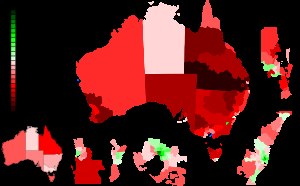
Folkeafstemningen om republik i Australien
Afstemningsresultatet i de forskellige dele af Australien.
Folkeafstemningen om republik i Australien fandt sted lørdag den 6. november 1999. I afstemningen, der blev udskrevet 12. august samme år, blev australierne spurgt, om de ønskede at erstatte den britiske monark som statsoverhoved for Australien med en præsident. Forslaget endte med at blive stemt ned med 54,22% af stemmerne mod 44,87% af stemmerne. Der var stemmepligt i forbindelse med afstemningen.